Maitland Burnett

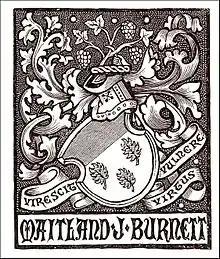
Burnett's bookplate from before 1900.

Maitland James Burnett (c. 1844 – 15 September 1918) was a British philatelist who was one of the "Founding fathers of Philately" entered on the Roll of Distinguished Philatelists in 1921. He was also editor of "The Philatelic Record" for the first seven years of its existence from 1879.